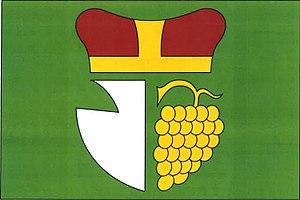
Bantice est une commune du district de Znojmo, dans la région de Moravie-du-Sud, en République tchèque. Sa population s'élevait à 289 habitants en 2019.